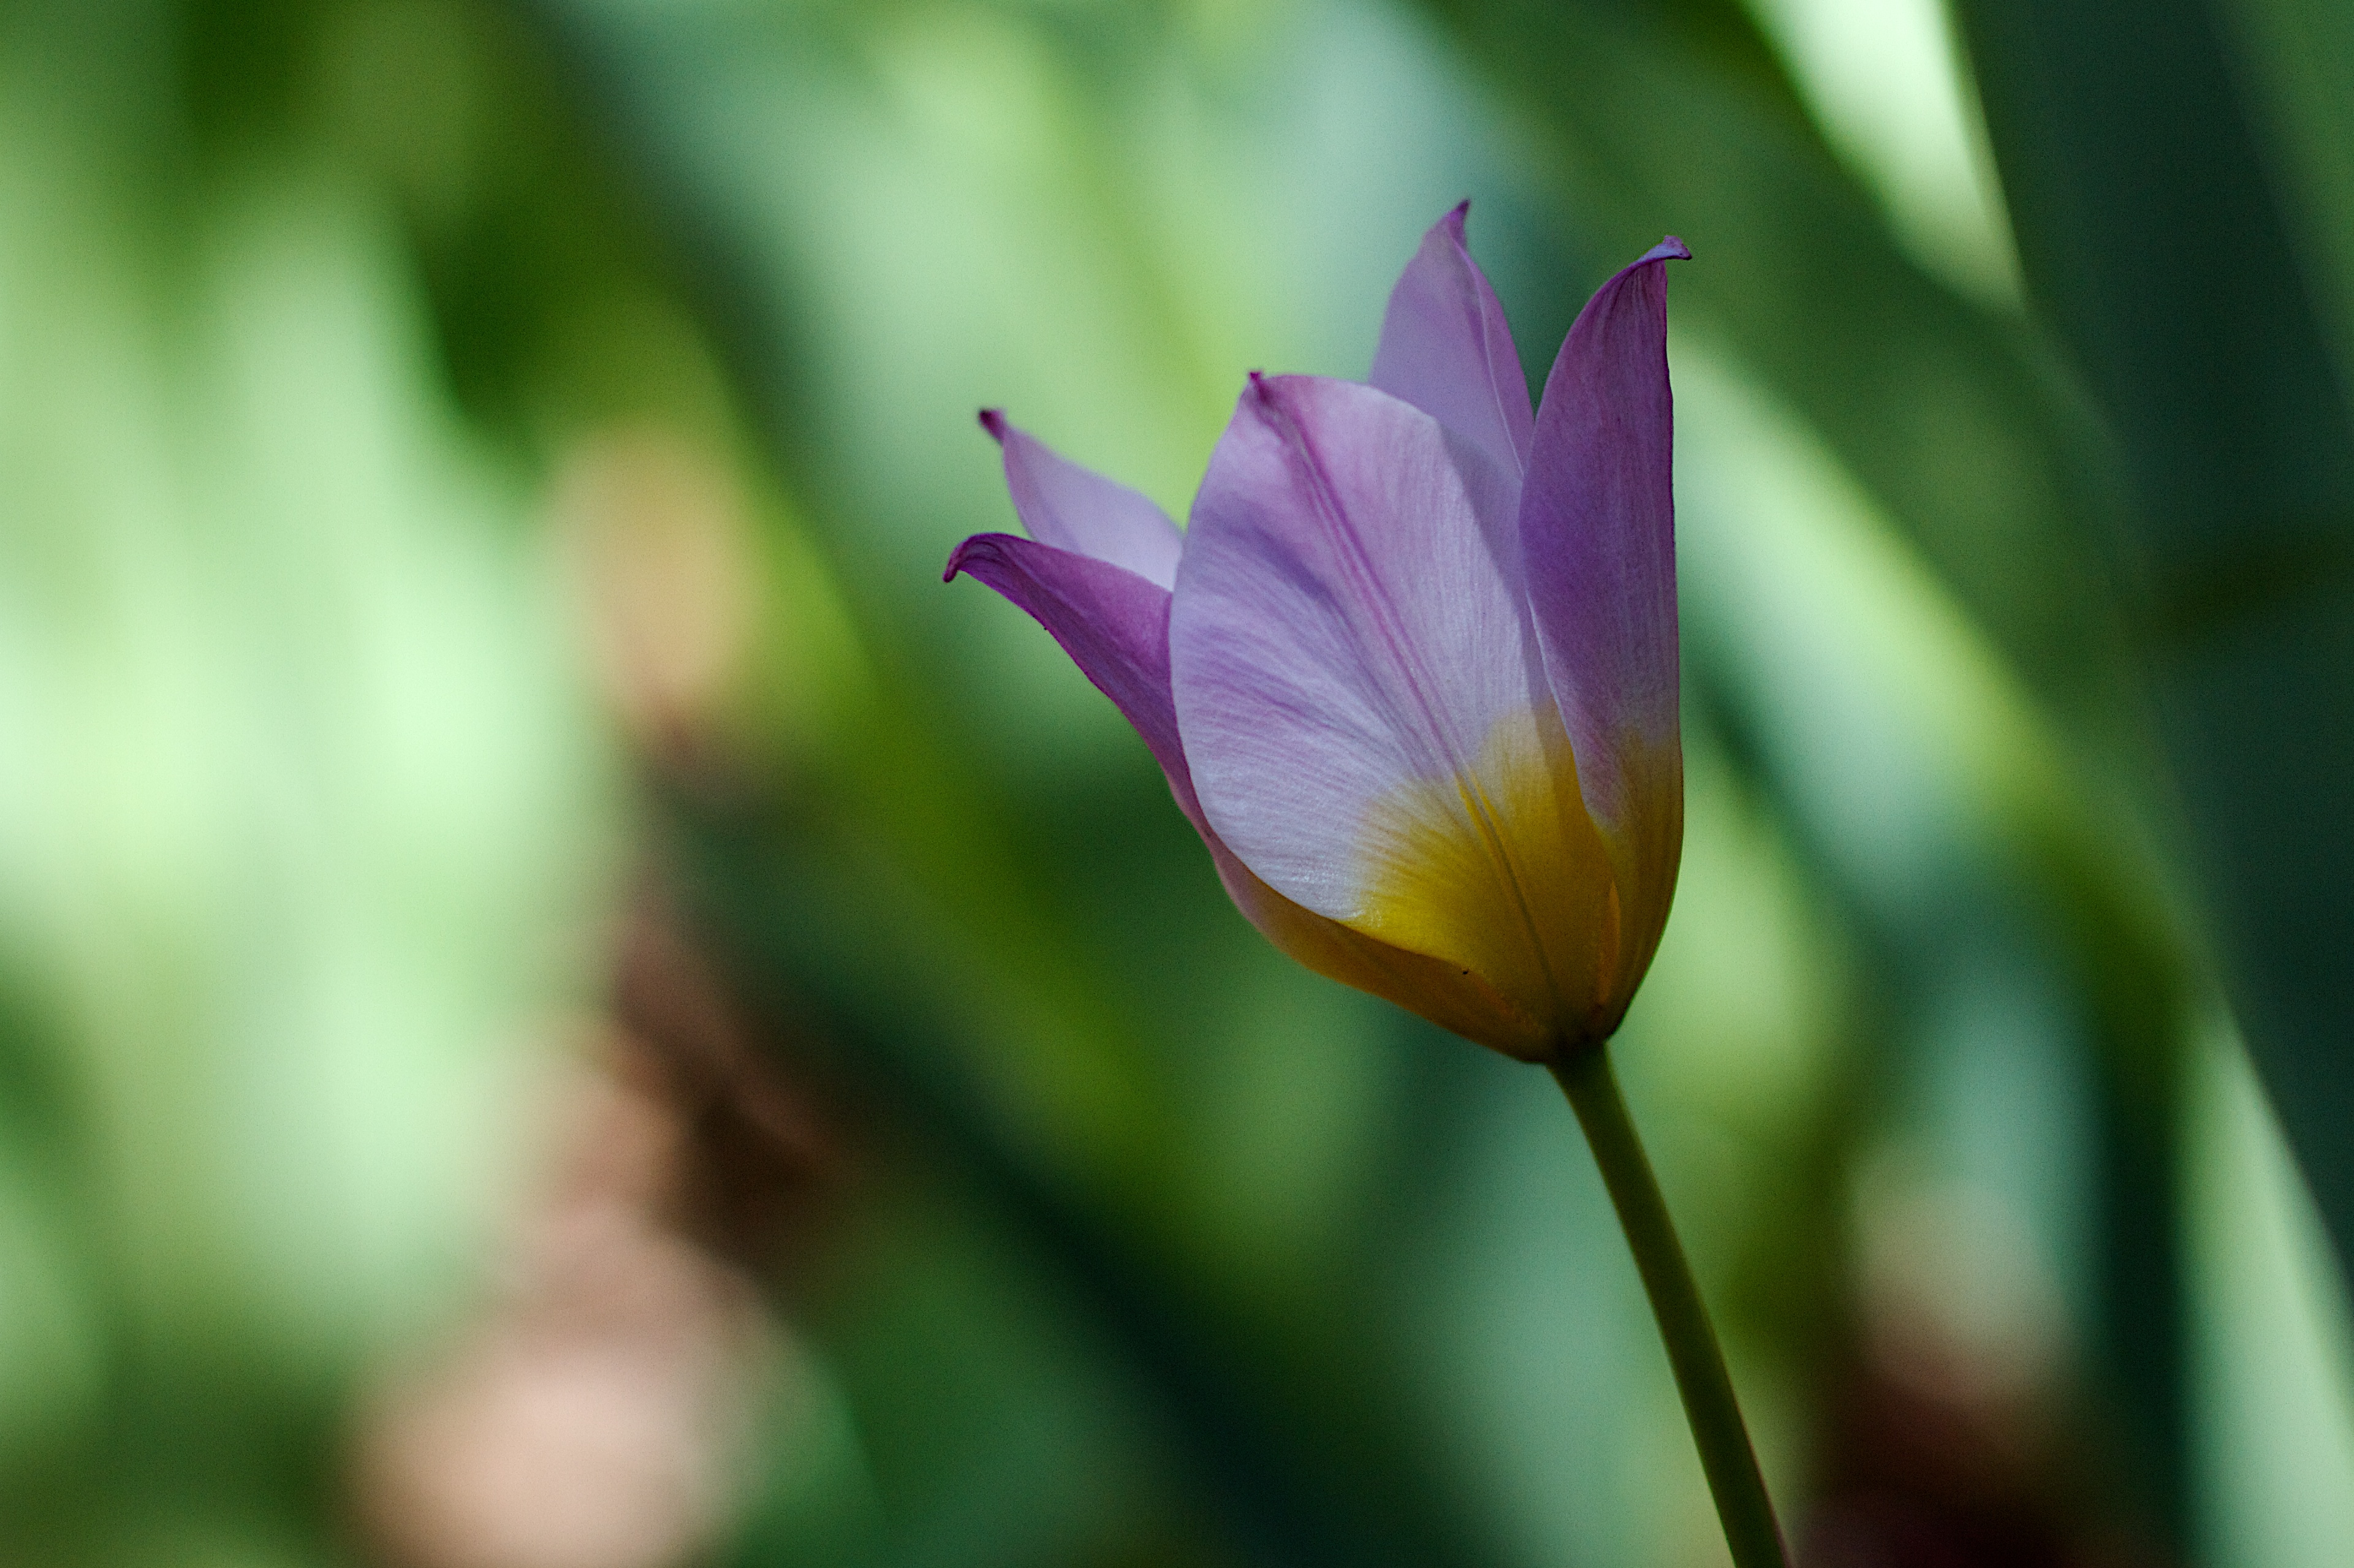
nature, blossom, plant, sunlight, leaf, flower, petal, green, botany, yellow, flora, wildflower, close up, bud, macro photography, flowering plant, plant stem, land plant